Sawtooth National Forest

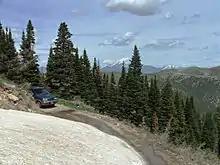
Driving in the Raft River Mountains

Sawtooth National Forest receives over one million visitors a year. Two visitor centers, one at the SNRA headquarters north of Ketchum and one at Redfish Lake, provide orientation, books, maps, and interpretive displays and are staffed by either forest service interpreters or volunteers. The forest's ranger stations also provide these services, but without interpretive displays. Along the roadways, exhibits showcase key parts of the forest, and there are plentiful day use and picnic areas. There are more than 81 campgrounds in the forest, with 12 in the Fairfield District, 6 in the Ketchum District, 25 in the Minidoka District, and 38 in the SNRA. Most of the campgrounds are on a first come first served basis, while some can be reserved.